Panama Lady

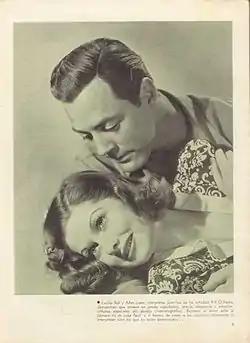
Allan Lane and Lucille Ball

"Panama Lady" is a cleaned-up remake of the 1932 Helen Twelvetrees film vehicle "Panama Flo". Lucille Ball essays the old Twelvetrees role as Lucy, a nightclub "hostess" stranded in Panama by her ex-lover Roy (Donald Briggs).